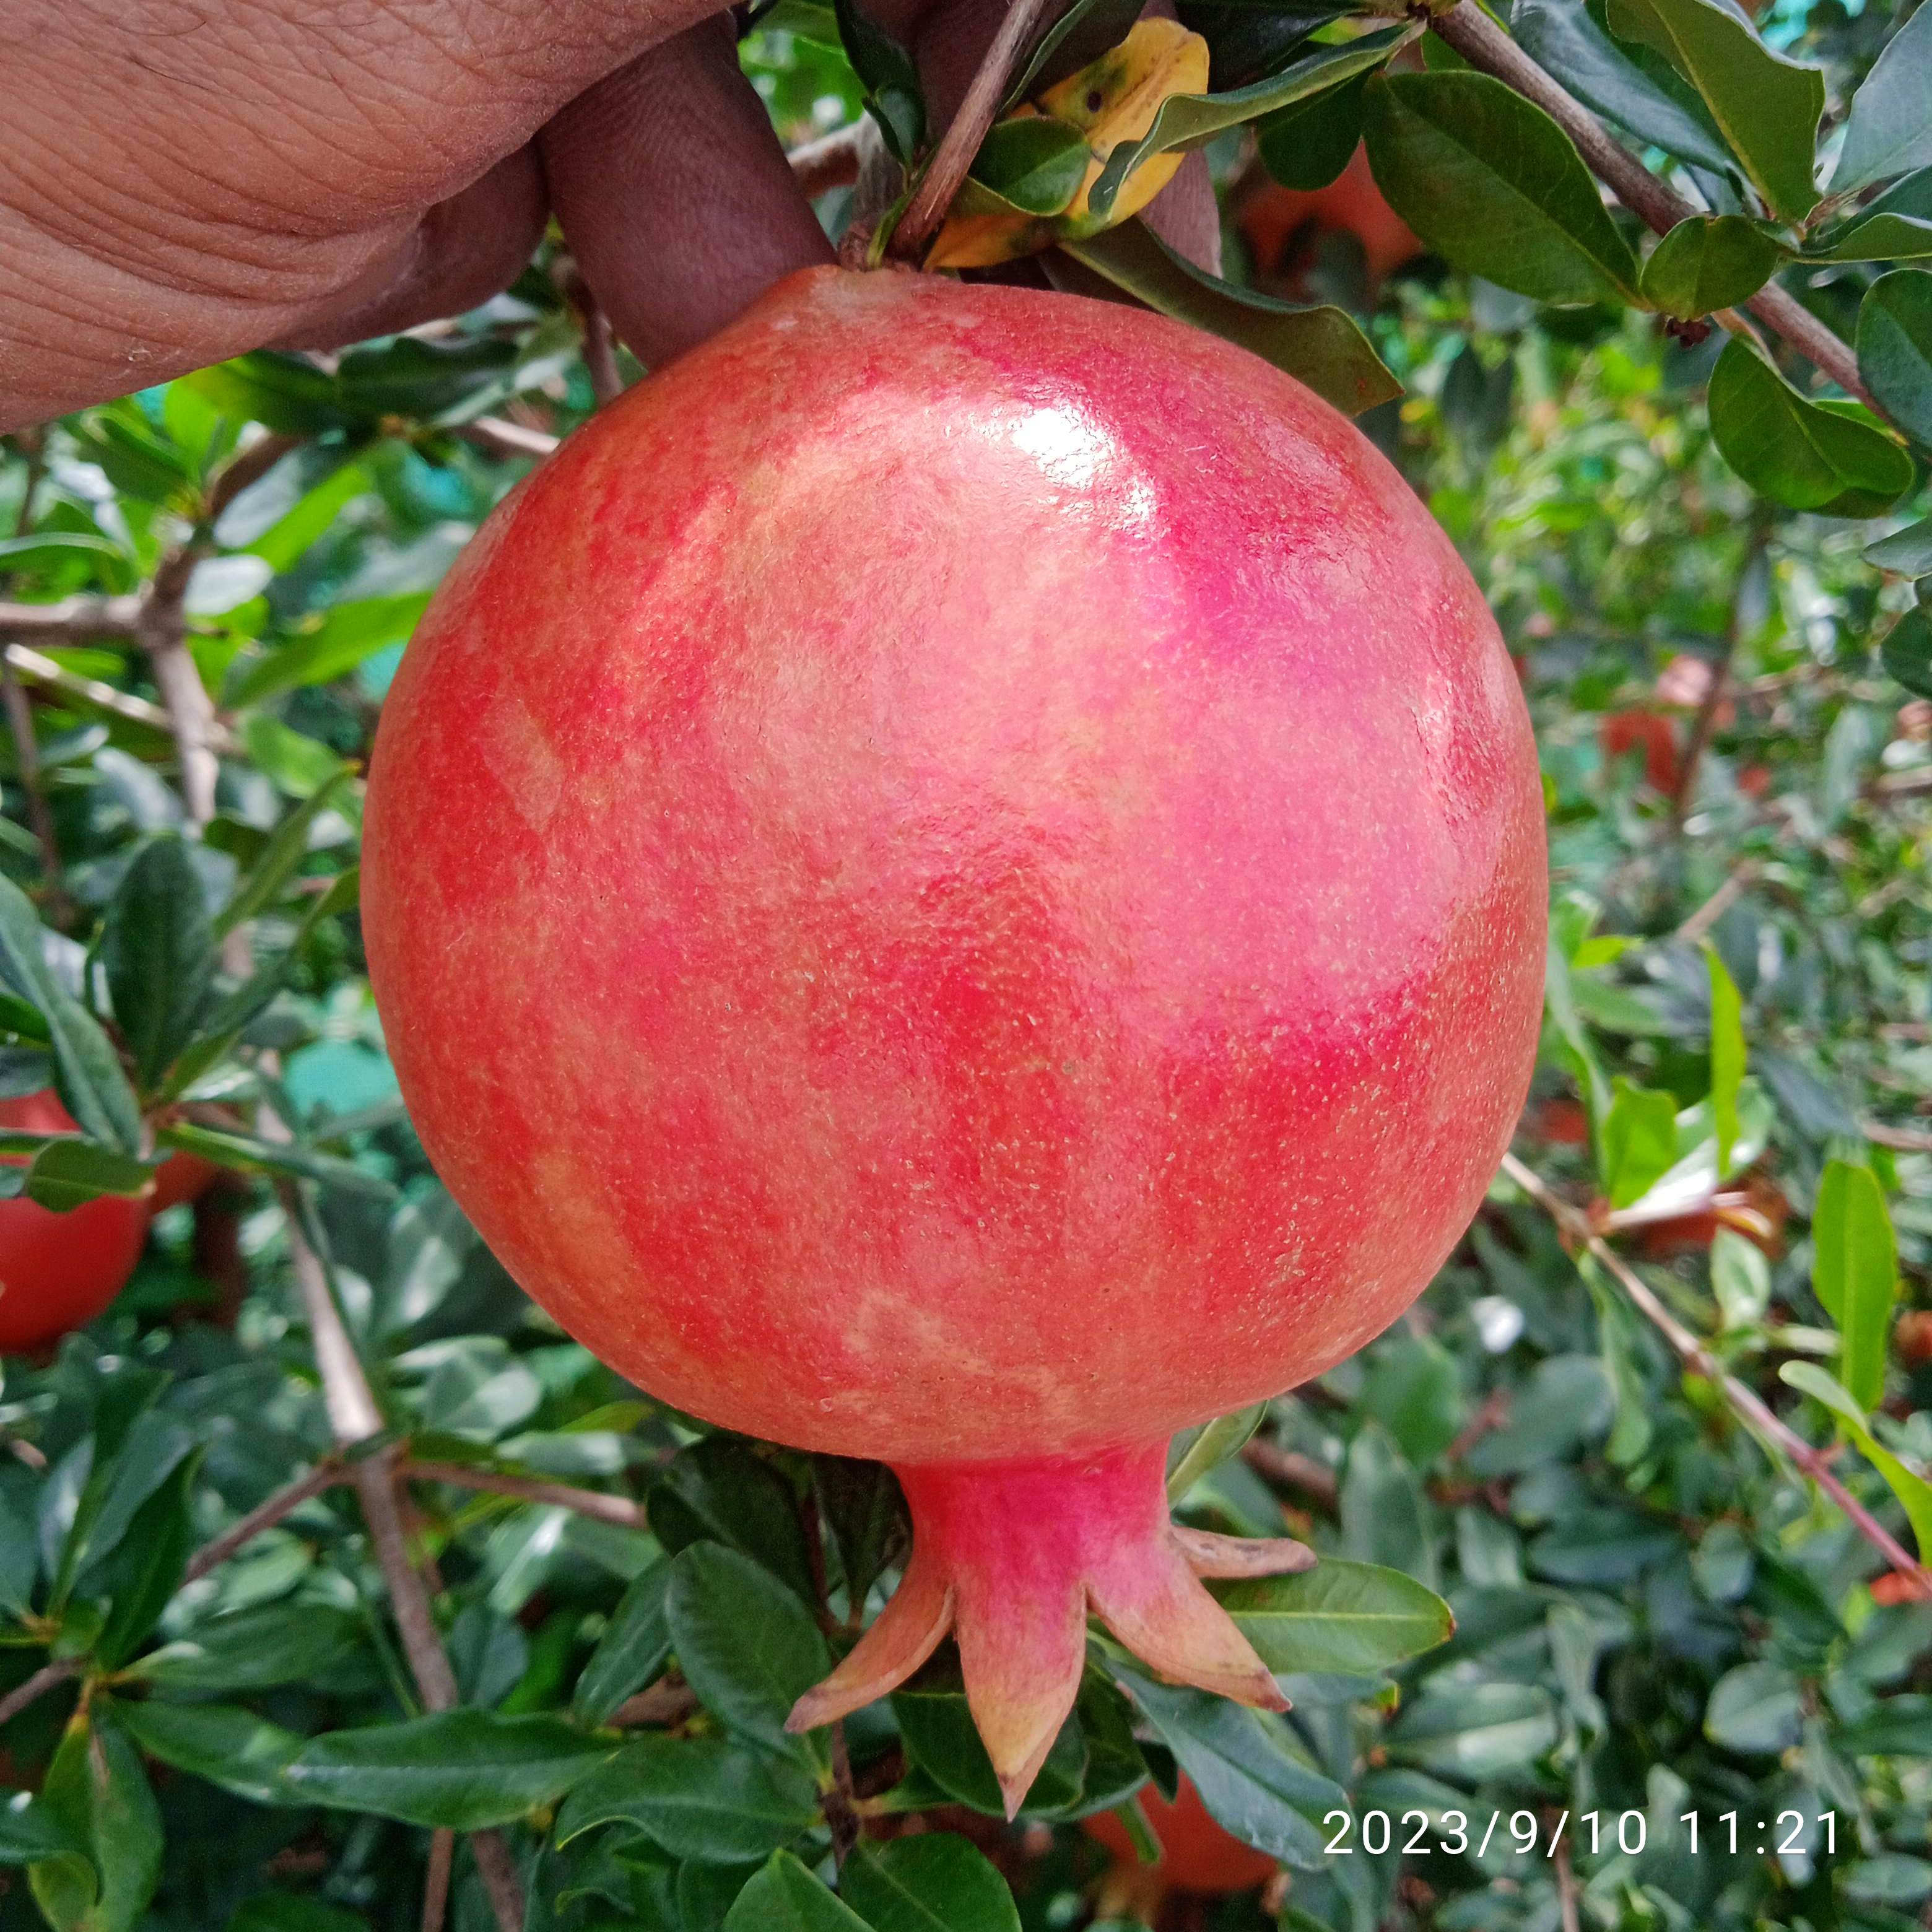
Label: Healthy